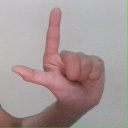
अक्षर: ल